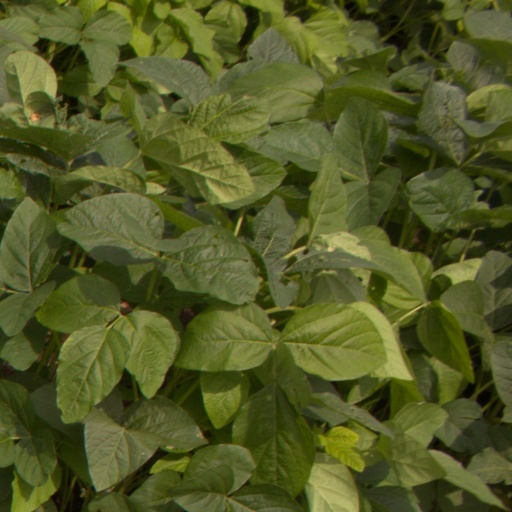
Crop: soybean